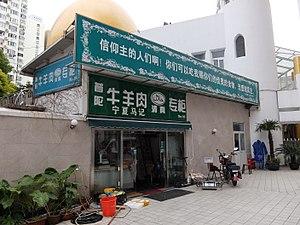
L'islam en Chine, est riche de son passé et de son héritage. L'Histoire de l'islam en Chine est des plus anciennes, remontant aux alentours de 650, lorsque Sa`d ibn Abi Waqqas est envoyé comme représentant auprès de l'empereur Tang Gaozong, durant le règne du calife Othmân ibn Affân. Le nombre de musulmans en RPC est estimé entre 30 et 80 millions suivant les sources. L'État communiste commence par lutter contre toutes les religions pendant les années 1950, puis les interdits pendant la Révolution culturelle avant de graduellement mettre en place un système de liberté sous contrôle avec l'arrivée de Deng Xiaoping au pouvoir. L'islam est géré par l'Association Islamique de Chine, une association étatique à laquelle doit s'affilier tout musulman.